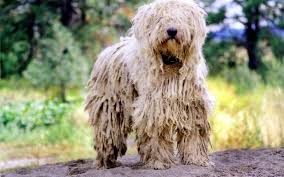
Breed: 318-n000115-komondor